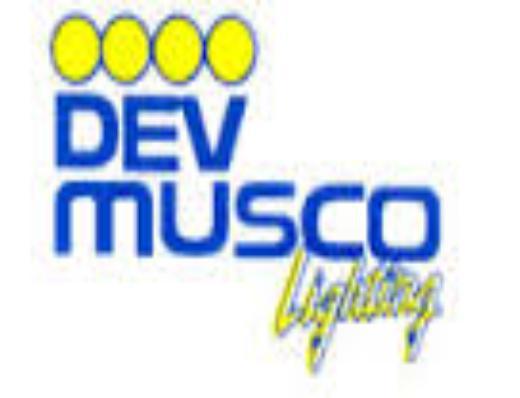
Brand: musco
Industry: Necessities